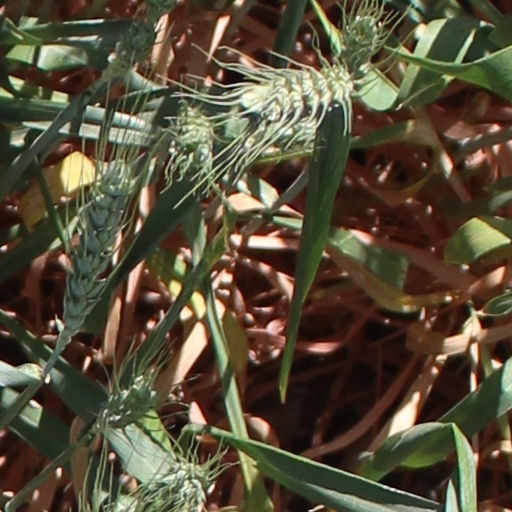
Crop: wheat